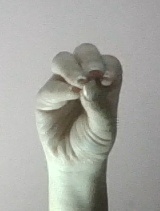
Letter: ha